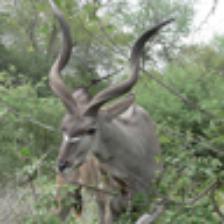
Label: NonHuman